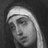
Emotion: sad